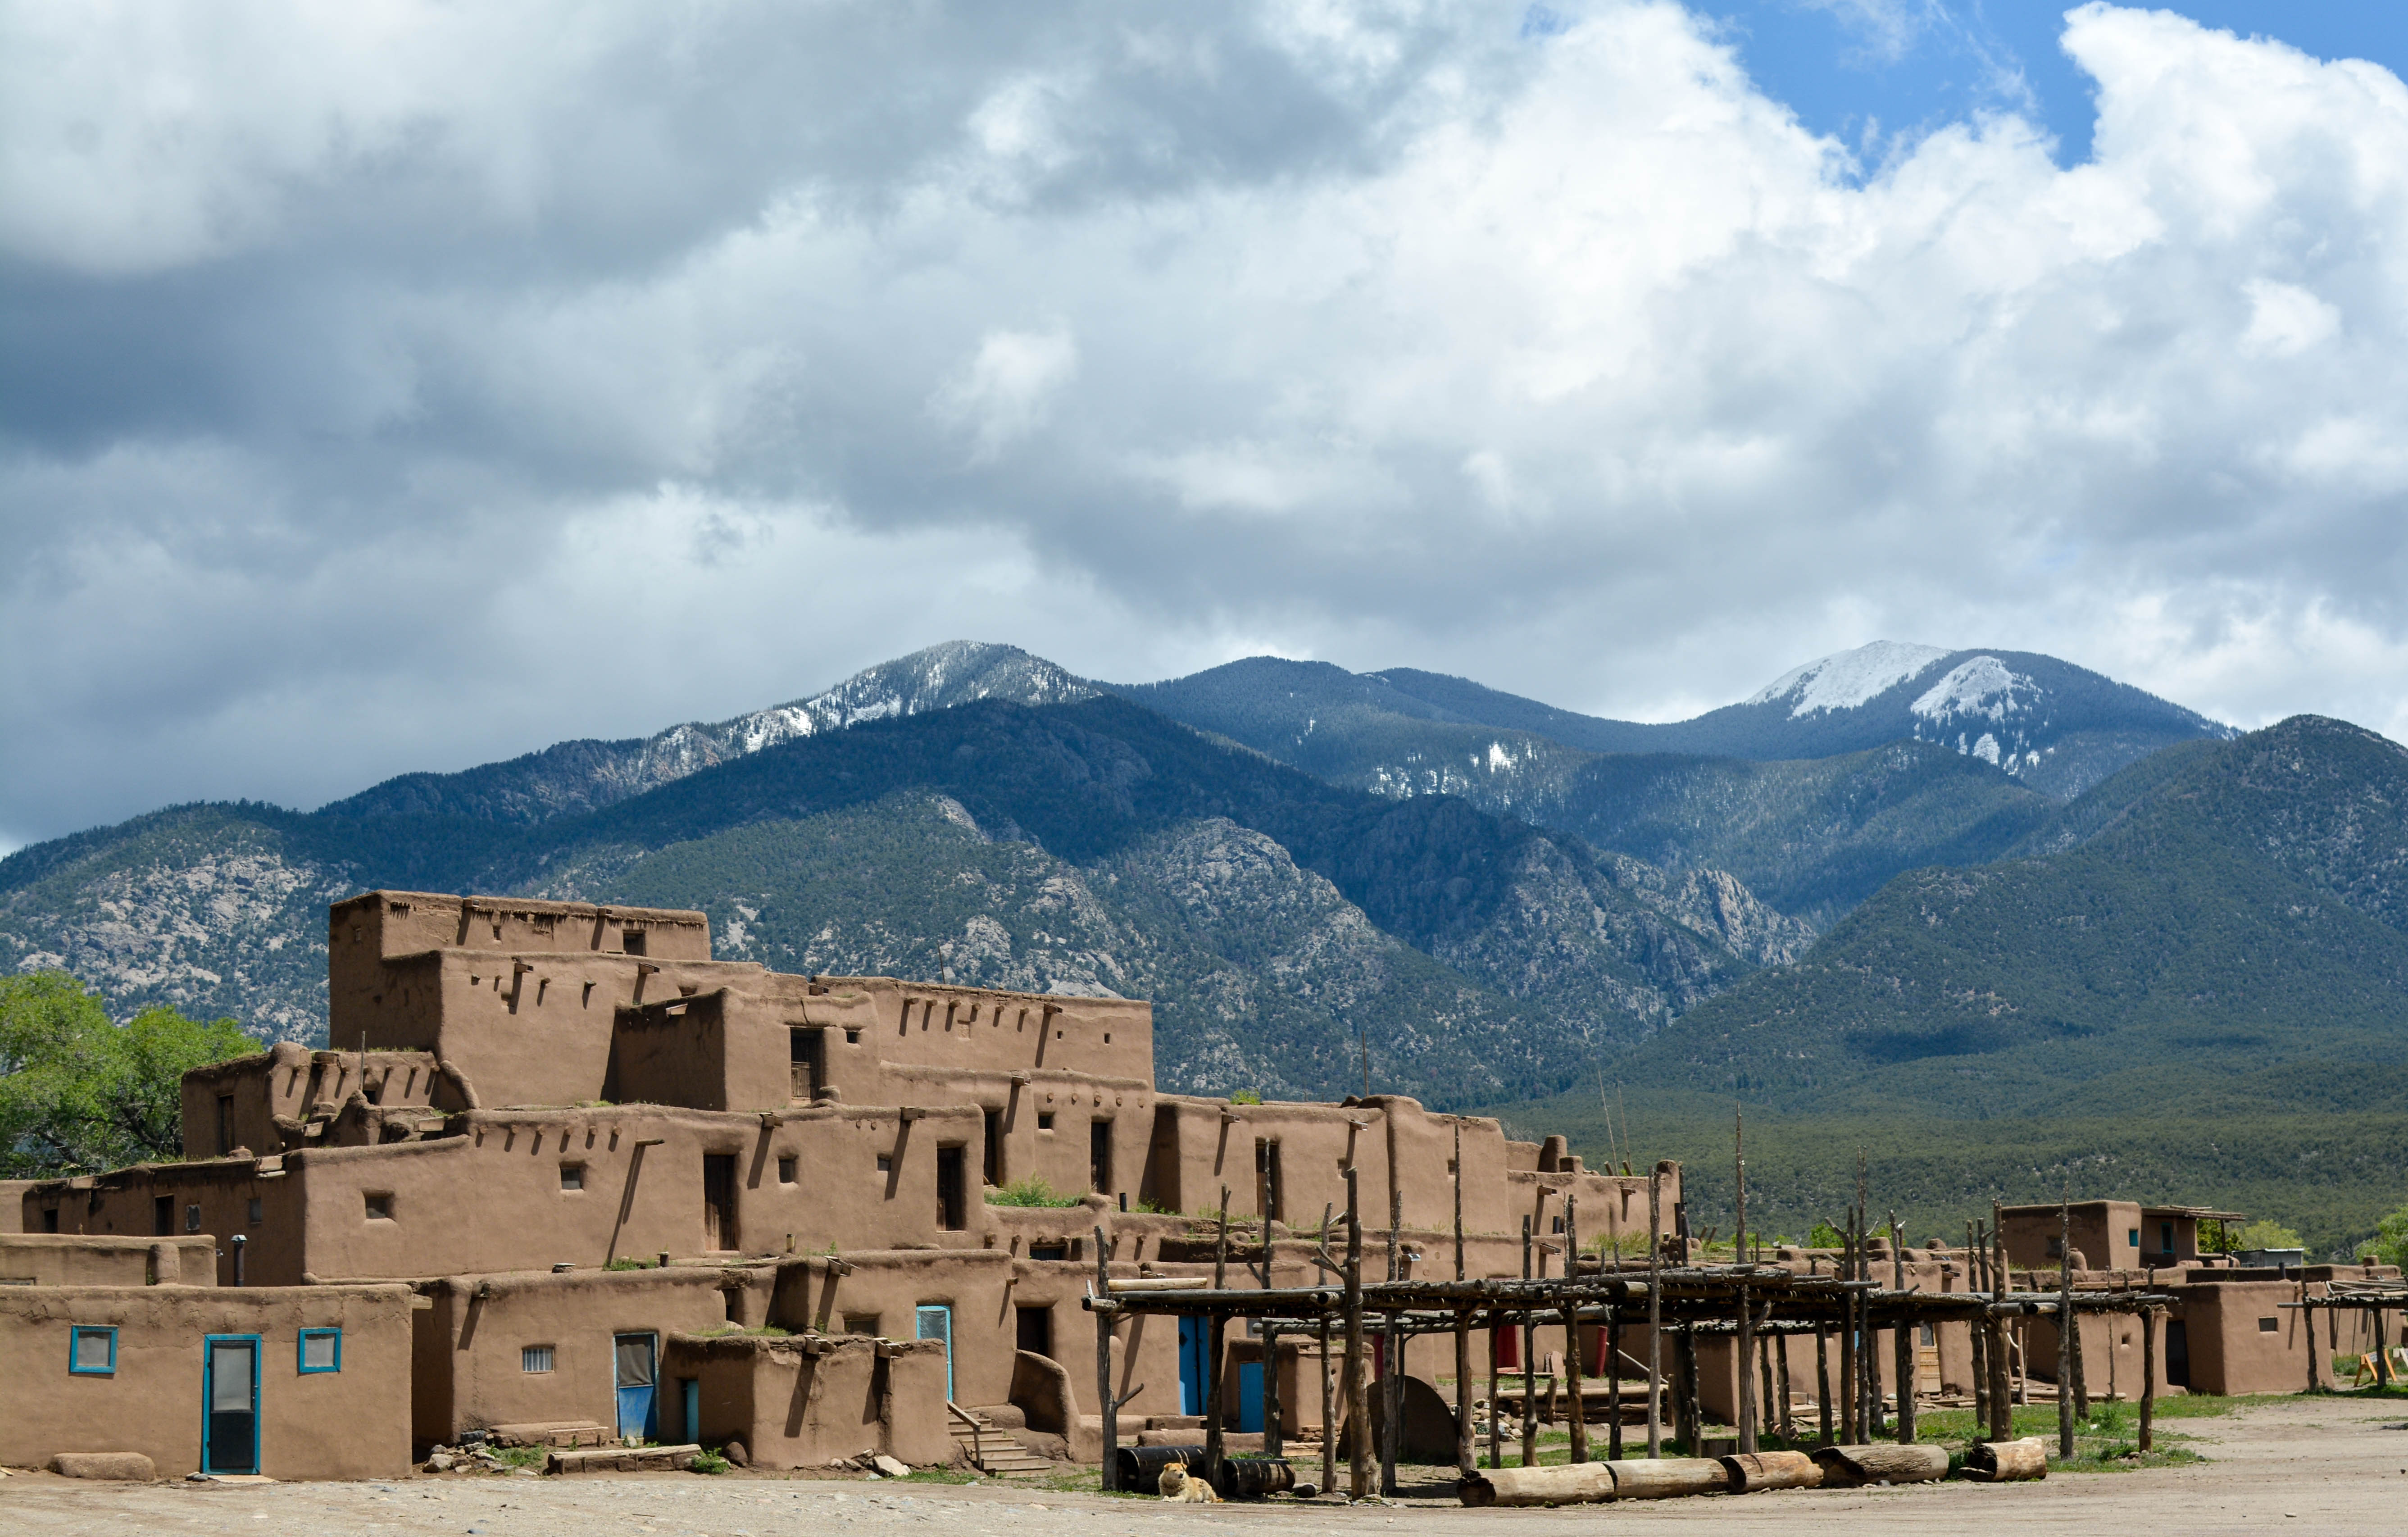
landscape, sea, mountain, snow, hill, town, valley, mountain range, vacation, village, alps, santafe, truchas, northernnewmexico, pueblosantafe, rural area, landform, geographical feature, mountainous landforms